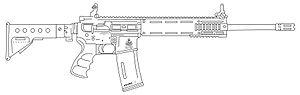
Urban Terror est un jeu vidéo de tir à la première personne développé par Frozensand Games Ltd, publié initialement comme un mod pour Quake III Arena puis comme un jeu à part entière à partir de la version 4.0. Jusqu'à la version 4.3, le jeu se base sur le moteur ioQuake3. Le jeu est par ailleurs récompensé du titre de meilleur mod de l'année 2007 par Mod DB. Depuis 2014, FrozenSand se concentre sur le développement d'une version étiquetée Resurgence, qui se base sur le moteur Unreal Engine 4.
Le LR 300 est un fusil d'assaut de la petite firme américaine Z-M Weapons, une version améliorée de la vénérable carabine M4A1.